The Locusts (film)

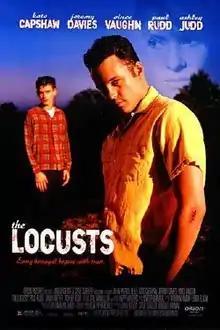
Theatrical release poster

The Locusts is a 1997 American drama film written and directed by John Patrick Kelley and starring Vince Vaughn, Jeremy Davies, Kate Capshaw, Paul Rudd, and Ashley Judd. The score was composed by Carter Burwell.